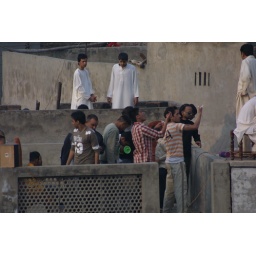
basant in wall city boys are flying kite